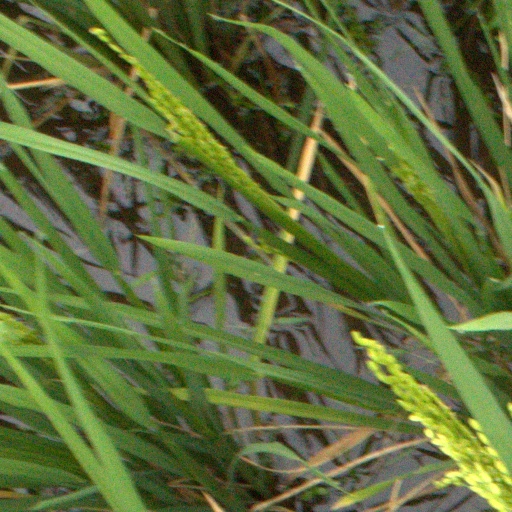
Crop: rice